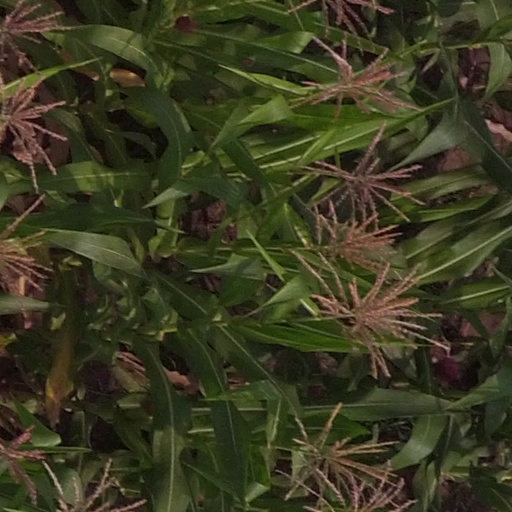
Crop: maize; corn